James Galway

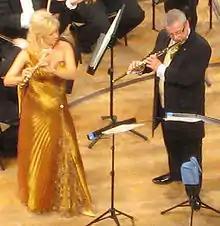
Galway and his wife Jeanne at the 2007 New Year's Eve concert at Culture and Convention Centre, Lucerne

In 1990, he was invited by Roger Waters to play at "The Wall – Live in Berlin" concert, held in Potsdamer Platz; he played Pink Floyd's songs "Goodbye Blue Sky" and "Is There Anybody Out There?". Galway performed for the Academy Award-winning ensemble recording the soundtracks of Peter Jackson's "The Lord of the Rings" film trilogy, composed by Howard Shore. In June 2008, he was inducted into the Hollywood Bowl Hall of Fame along with Liza Minnelli and B. B. King.